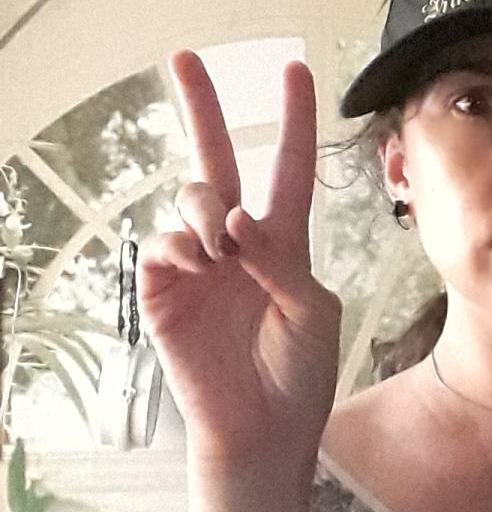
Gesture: peace